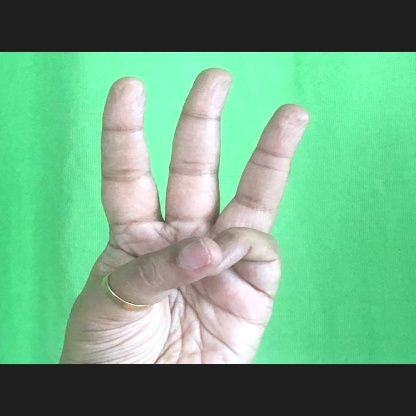
Mudra: Trishulam